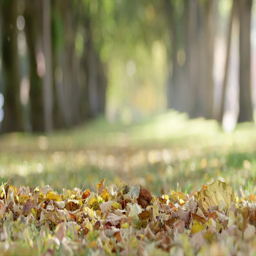
a pile of dead leaves sits on the grass in the park during the day